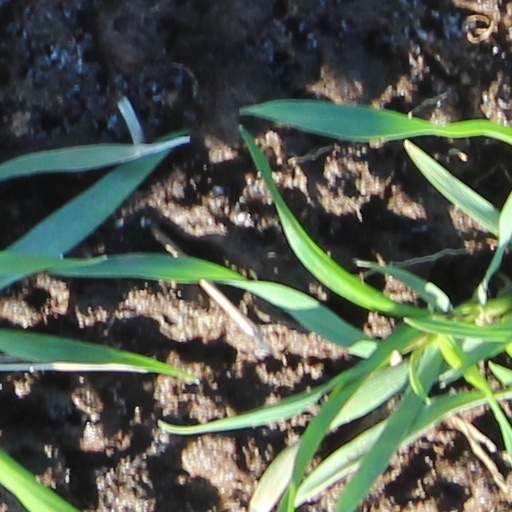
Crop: wheat